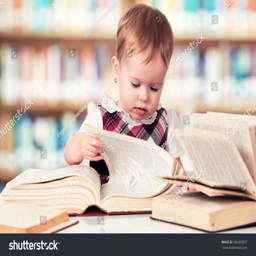
happy cute baby girl reading a book in a library